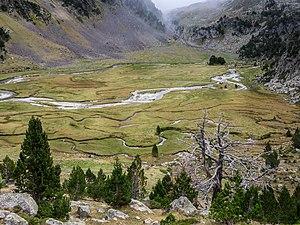
Le trou du Toro, aussi appelé de manière plus officielle Forau de Aigualluts, est un gouffre situé à 2 074 m d'altitude, dans la haute vallée de l'Esera, dans les Pyrénées espagnoles, en Aragon, au pied du massif de la Maladeta.